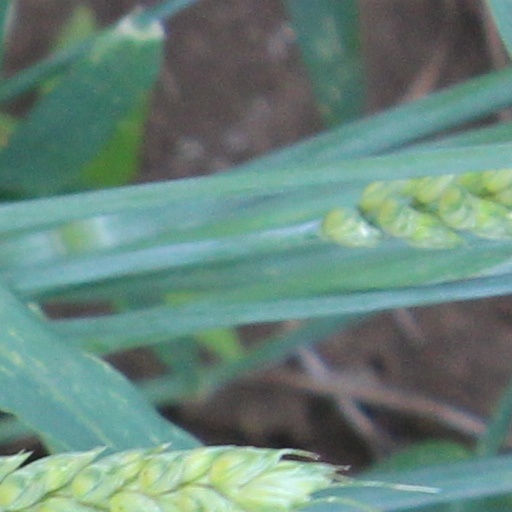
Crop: wheat